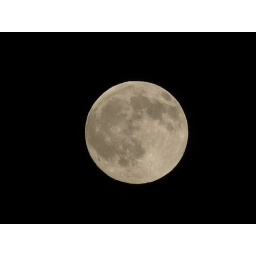
Moon in contrast to a black sky